Chorlton-on-Medlock

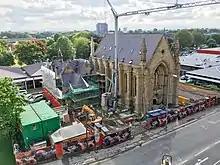
Welsh Baptist Chapel, Upper Brook Street

The façade of the former Chorlton-on-Medlock Town Hall can be seen at its original location on Cavendish Street. The building, with its Doric portico, dates from 1830–31 and was designed by Richard Lane. In Nelson Street the former home of the Pankhurst family is now the Pankhurst Centre. The Ormond Building of the Manchester Metropolitan University was originally the home of the Chorlton Union Board of Guardians (responsible under the 1834 Poor Law for most of what is now south Manchester). Next to the town hall building is the original building of the Manchester College of Art (1880–81: architect George Tunstal Redmayne) in a Gothic Revival style.